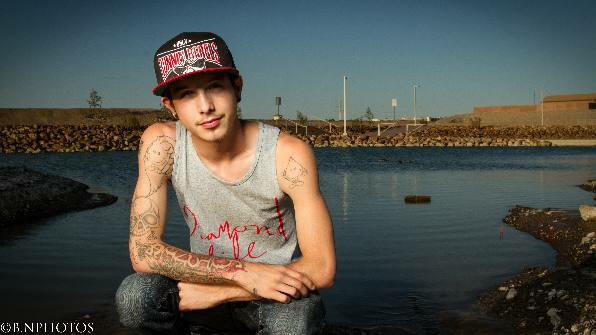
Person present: Yes